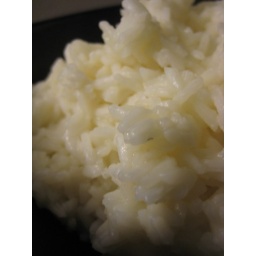
white rice in a black bowl for din din